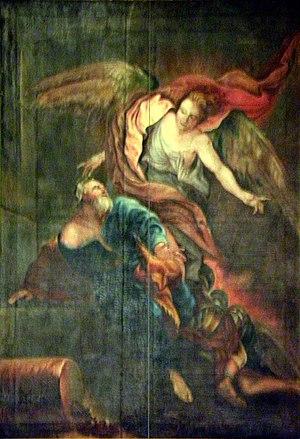
Cette page concerne des événements d'actualité qui se sont produits durant l'année 1820 dans la colonie du Nouveau-Brunswick.
L'église Saint-Pierre-aux-Liens est un établissement catholique situé à Caraquet dans la province canadienne du Nouveau-Brunswick. C'est un site historique provincial.